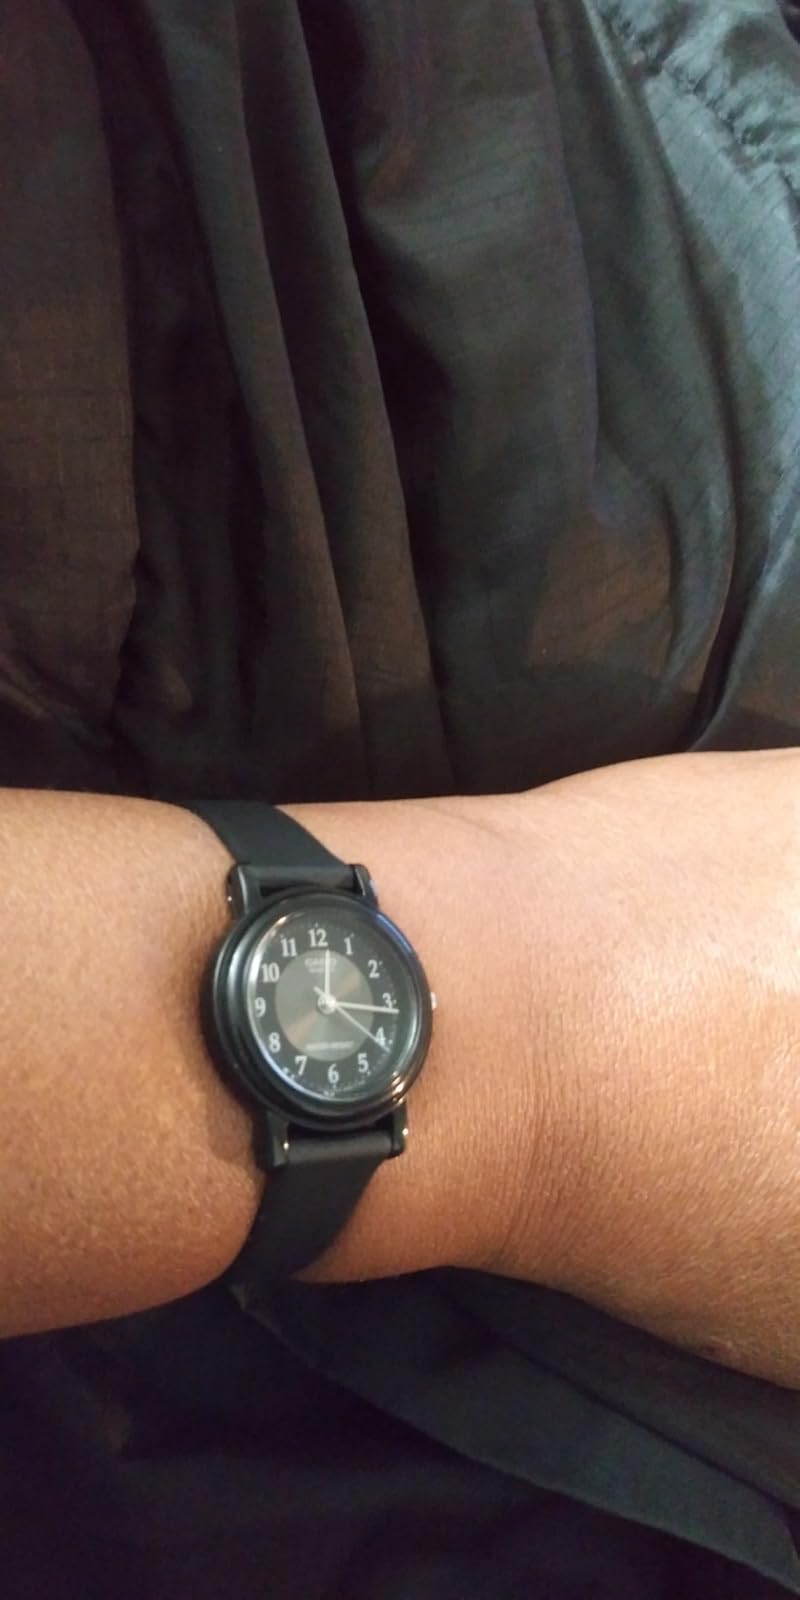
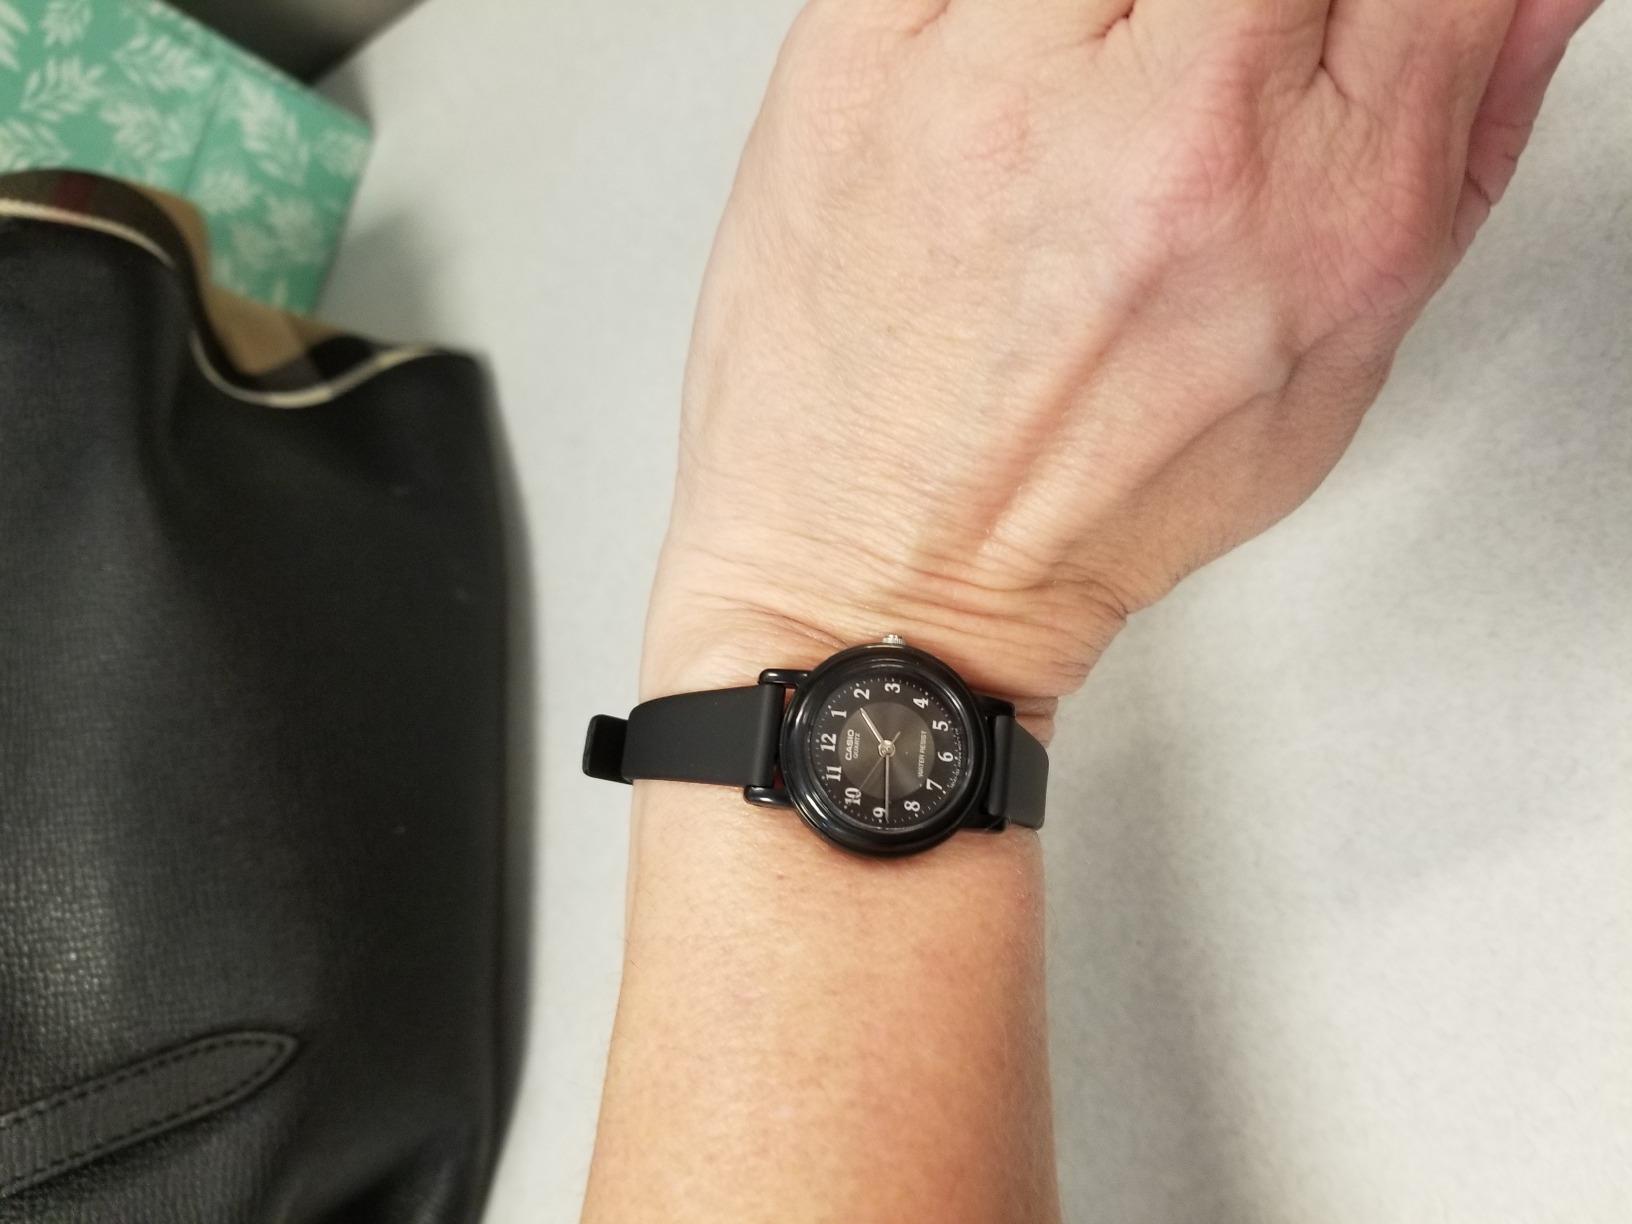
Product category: accessories_watch
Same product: yes